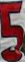
Number: 5